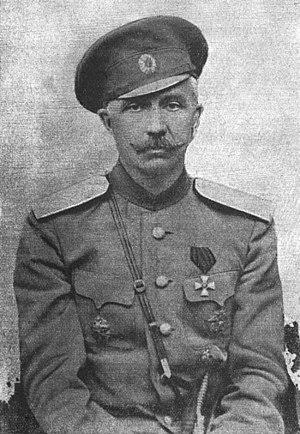
Piotr Nikolaïevitch Krasnov né le 10 septembre 1869 dans une très ancienne famille de Cosaques du Don, mort le 17 janvier 1947 est un officier russe et un écrivain militaire.